The Far Pavilions

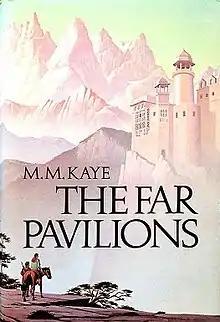

The Far Pavilions is an epic novel of British-Indian history by M. M. Kaye, published in 1978, which tells the story of a British officer during the British Raj. There are many parallels between this novel and Rudyard Kipling's "Kim" that was published in 1900: the settings, the young English boy raised as a native by an Indian surrogate mother, "the Great Game" as it was played by the British Empire and Imperial Russia. The novel, rooted deeply in the romantic epics of the 19th century, has been hailed as a masterpiece of storytelling. It is based partly on biographical writings by the author's grandfather, as well as her knowledge of and childhood experiences in India. It has sold millions of copies, caused travel agents to create tours that visited the locations in the book, and inspired a television adaptation and a musical play.